Libius Severus

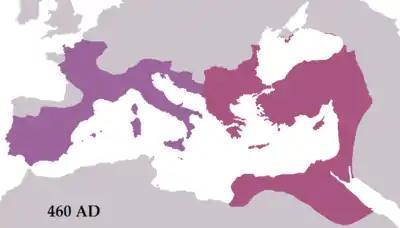
The Eastern (red) and Western (purple) Roman empires in 460 AD, one year before Severus' ascension

By the time of Severus, the Roman Empire's governance had been firmly split between two centers of power: one in the East centered at Constantinople and one in the West centered at either Rome or Ravenna. During the late fourth and early fifth century the East saw a period of relative peace. The West on the other hand underwent a series of invasions, major political upheavals, and losses of important provinces. By the early 460s, Britain had been abandoned, Africa had been conquered by the Vandals, and Hispania was occupied by the Suebi and the Visigoths (who were "foederati" of the empire).